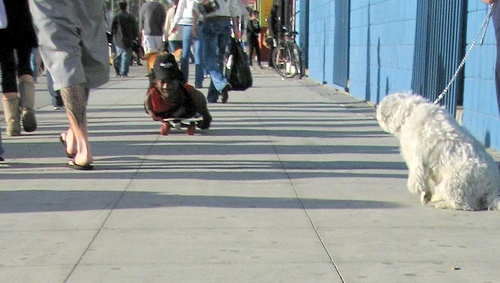
a white dog is on a leash on the sidewalk
A  fluffy white dog looks at a man rolling down the street on a rolling object.
A sidewalk that has several people walking down it.
A dog is watching a man ride a skateboard on his stomach.
Guy rides pass people on the sidewalk as he lays down on the skateboard